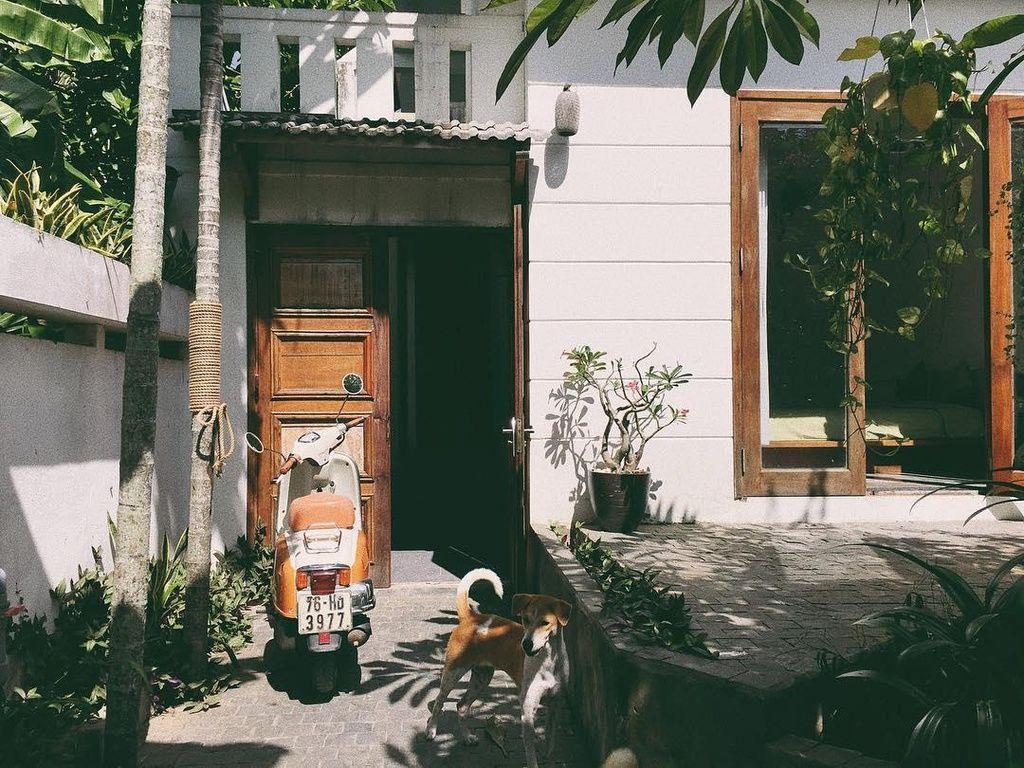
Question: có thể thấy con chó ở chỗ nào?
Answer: con chó ở trên lối đi vào cửa chính, cạnh chiếc xe tay ga